Saint Peter Church, Tehran

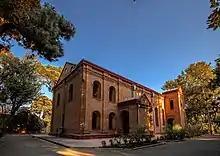
Saint Peter Evangelical Church, Tehran

Saint Peter Evangelical Church of Tehran, (Persian: ), is a Protestant church in Tehran, Iran.